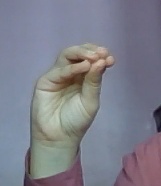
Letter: ha